Vilnius

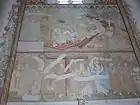
16th-century Gothic frescoes in the Church of St. Francis and St. Bernard

Vilnius has become a modern European city. Its territory has been expanded with since 1990, incorporating urban areas, villages, hamlets, and the city of Grigiškės. Most historic buildings have been renovated and a business and commercial area became the New City Centre, the main administrative and business district on the north side of the river Neris. The area includes modern residential and retail space, with the municipal building and the Europa Tower its most prominent buildings. The construction of Swedbank's headquarters indicates the importance of Scandinavian banks in Vilnius. The Vilnius Business Harbour complex was built and expanded. Over 75,000 flats were built from 1995 to 2018, making the city a Baltic construction leader.